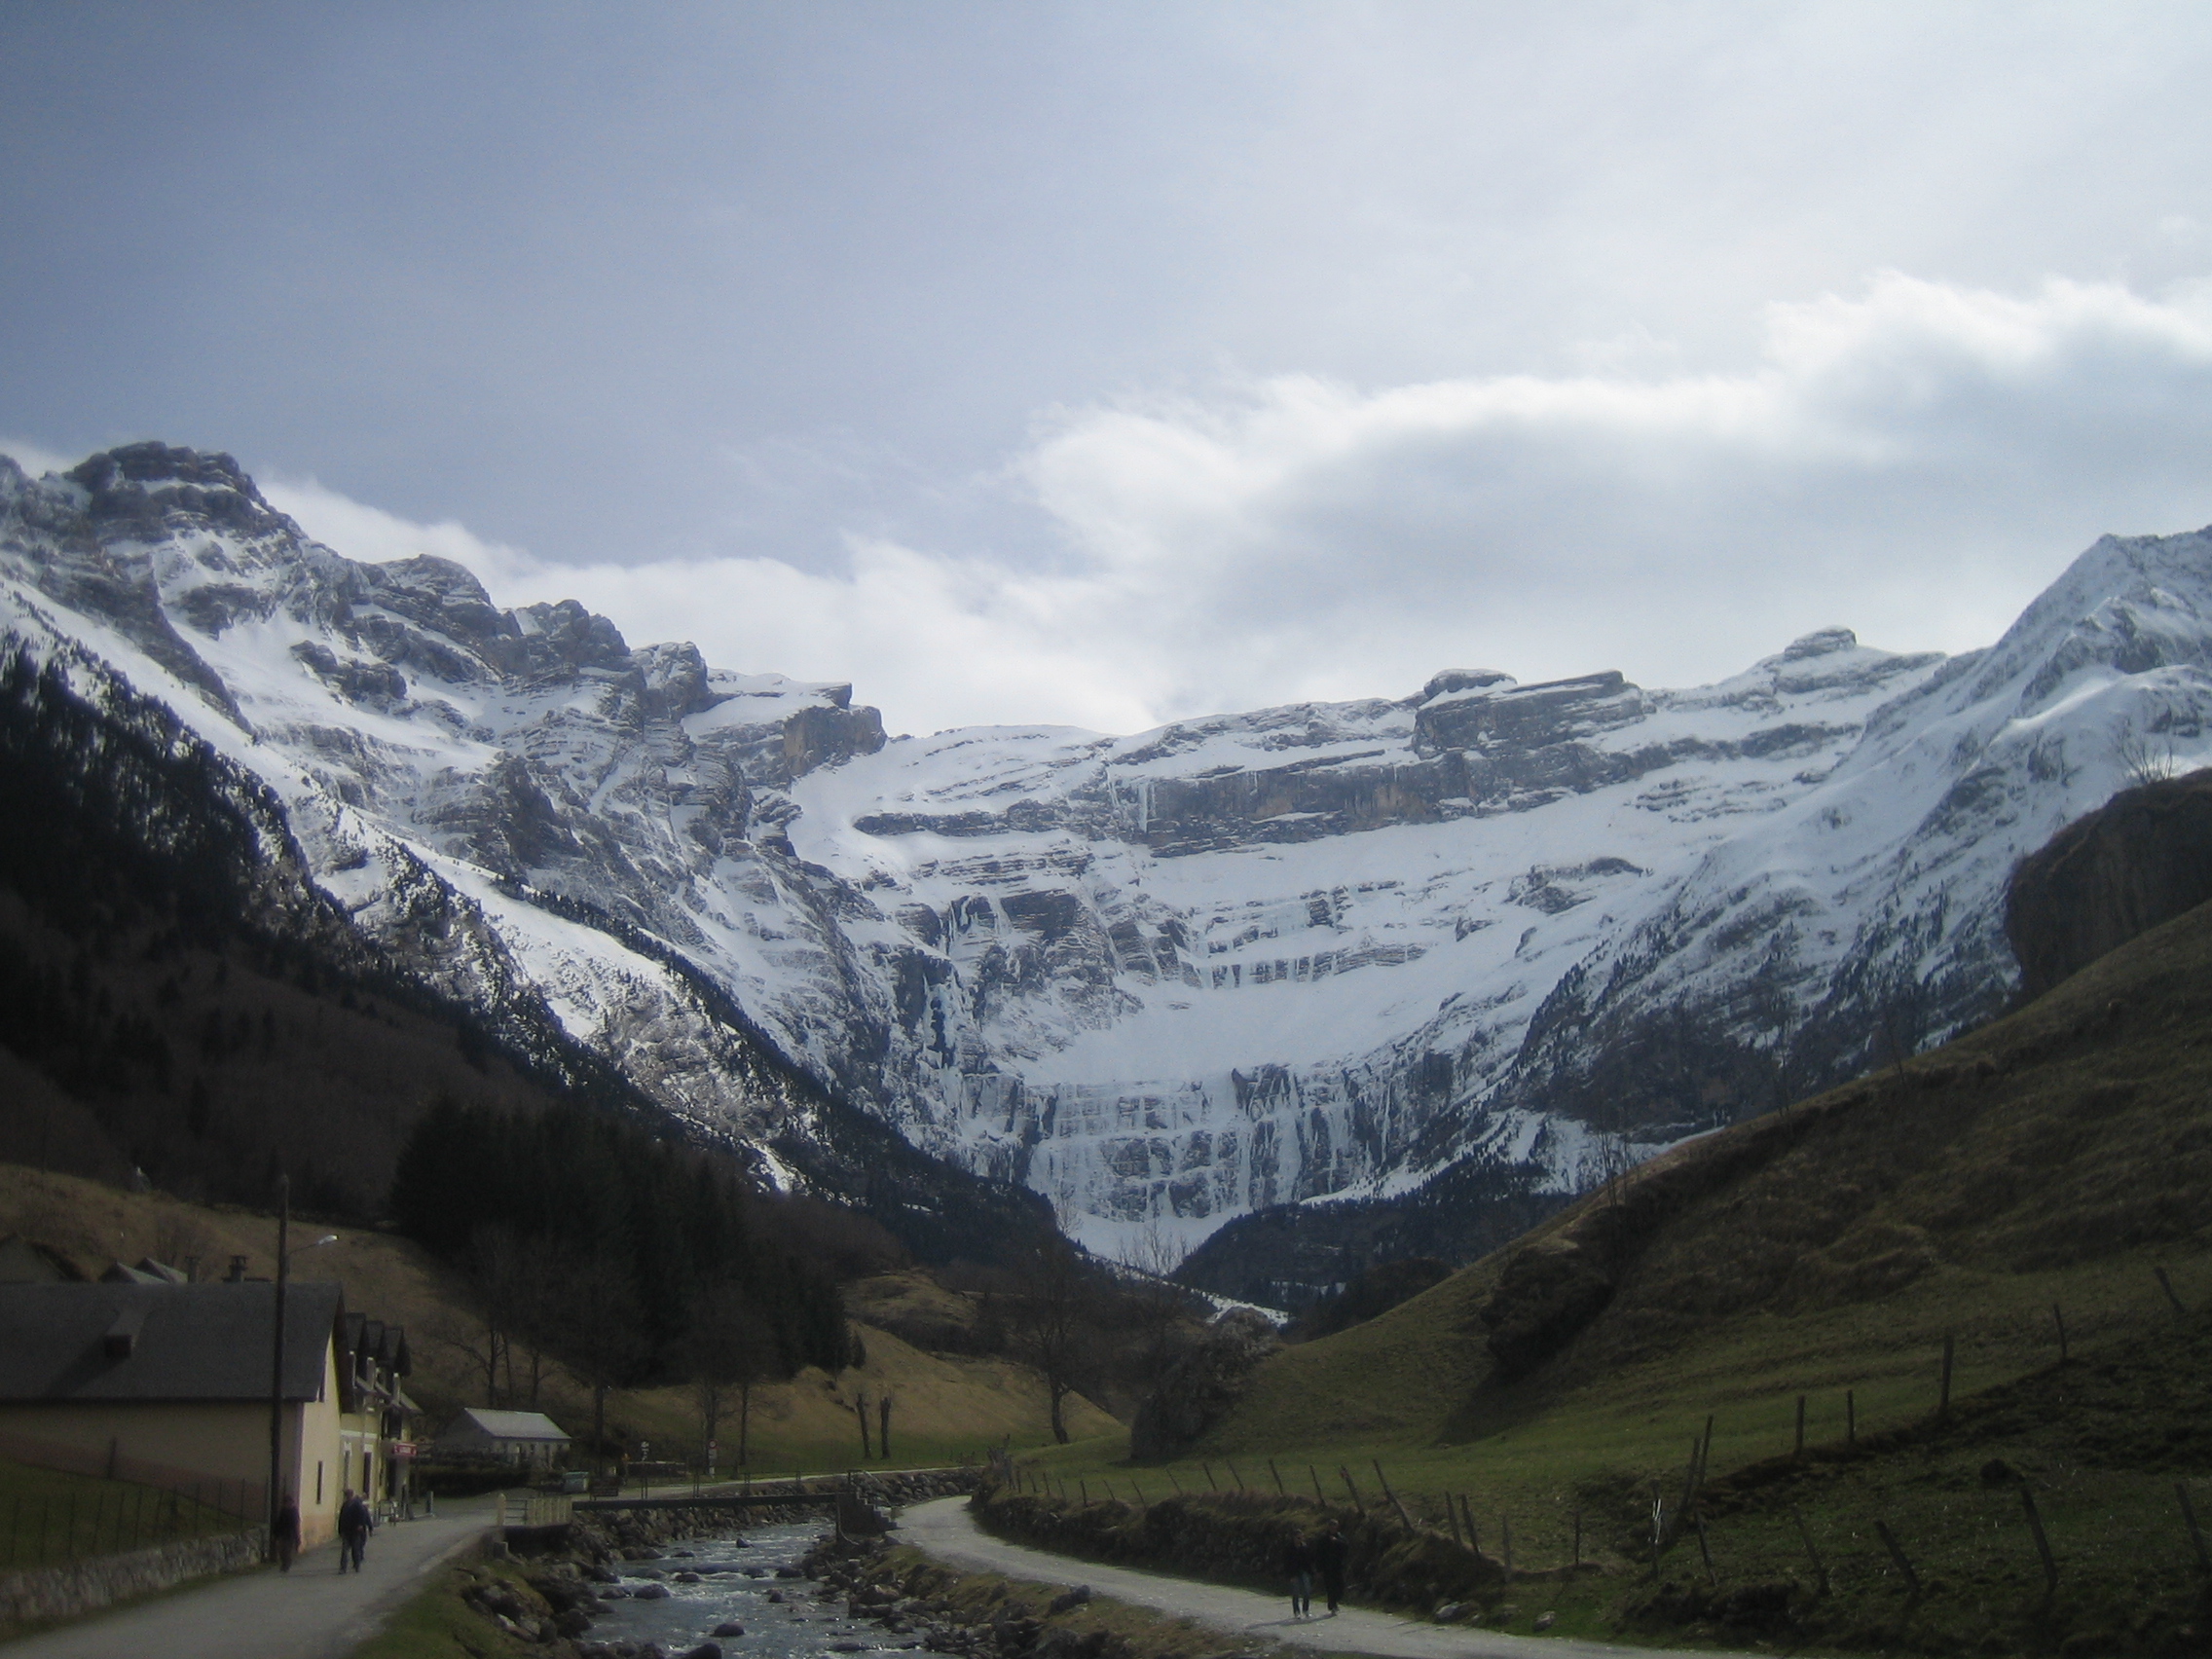
gavarnie, pirineos, monte, nieve, naturaleza, mountainous landforms, mountain range, mountain, snow, highland, sky, valley, mountain pass, winter, alps, hill station, fell, mount scenery, cloud, glacial landform, tree, road, massif, hill, landscape, national park, elevation, moraine, cirque